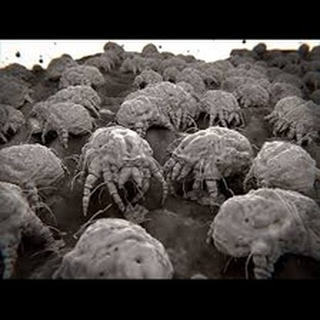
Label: wheat_mite